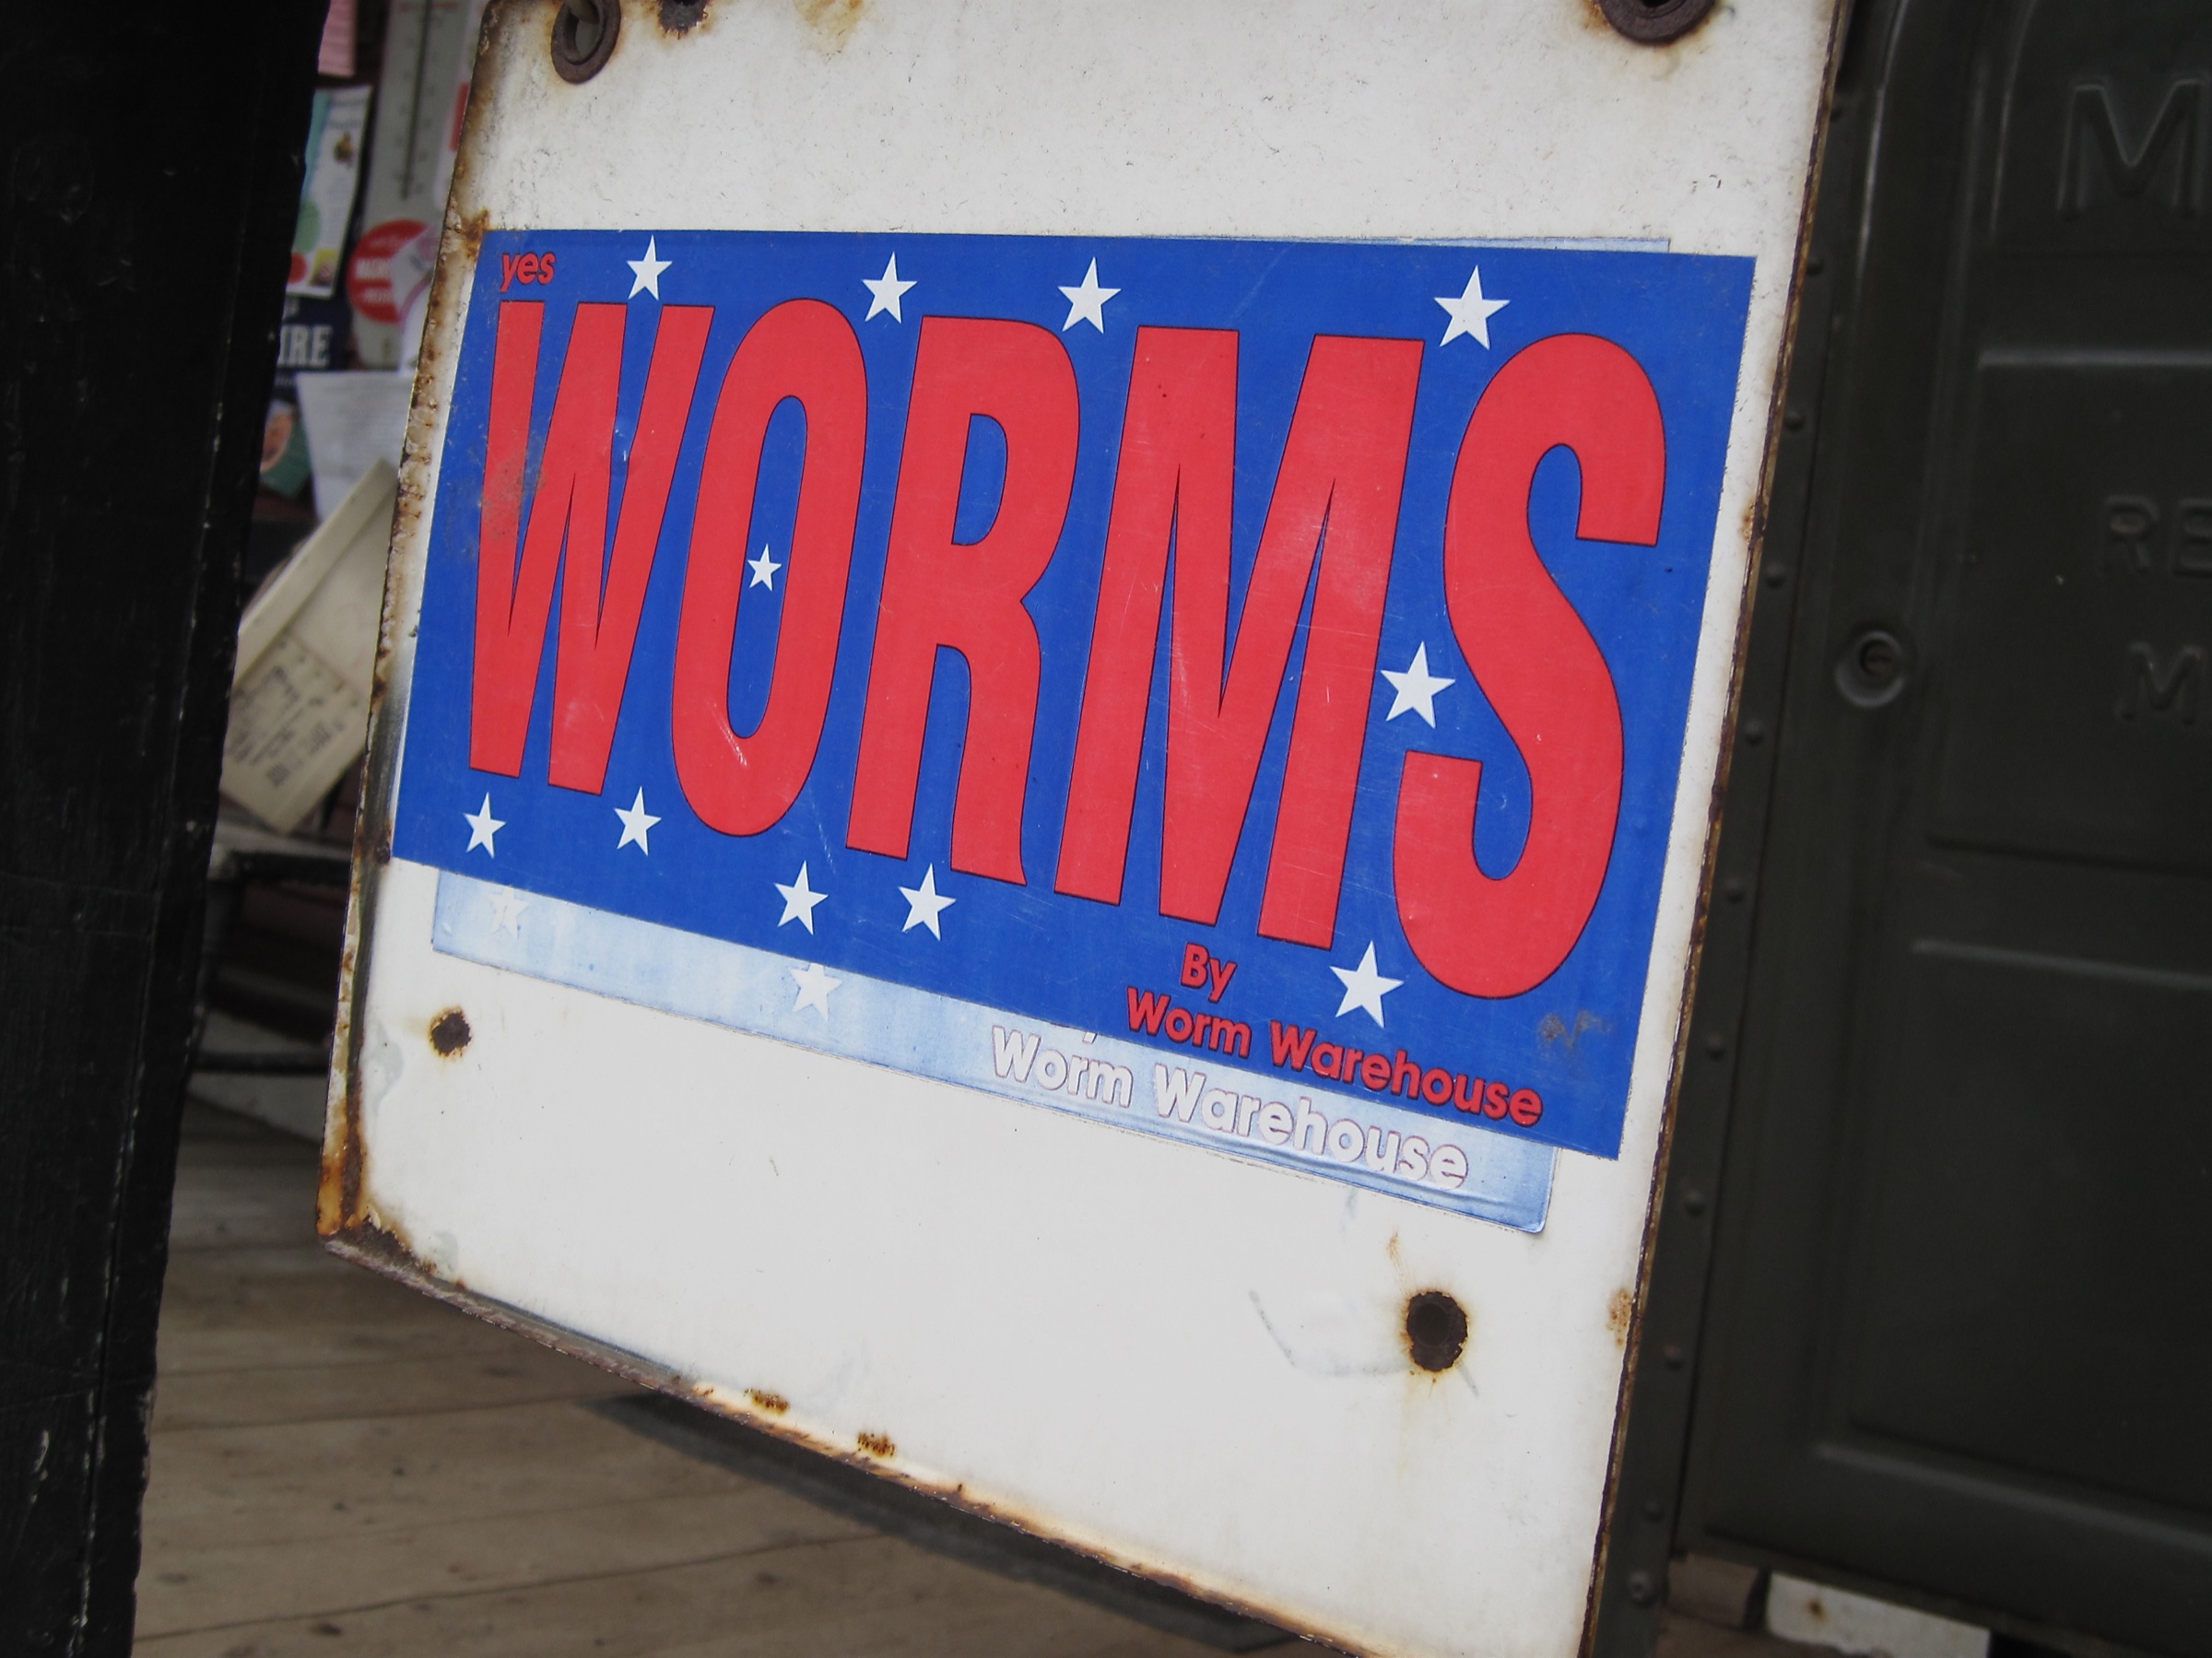
sign, vehicle, blue, vermont, bryanalexander, automotive exterior, vehicle registration plate